Question: Please indicate a possible affordance area of the frisbee that can be used for catching
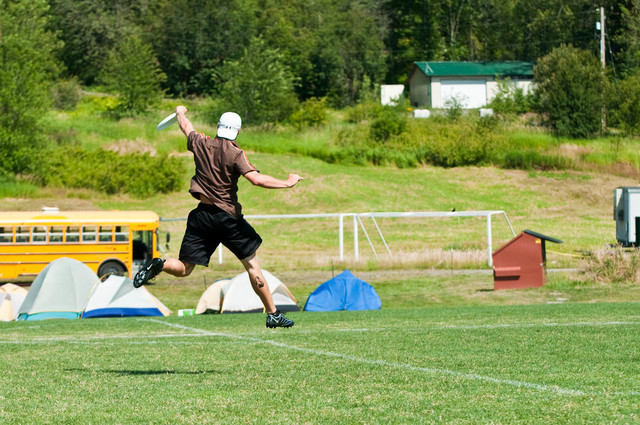
Answer: [145.5, 105.5, 187.5, 136.5]